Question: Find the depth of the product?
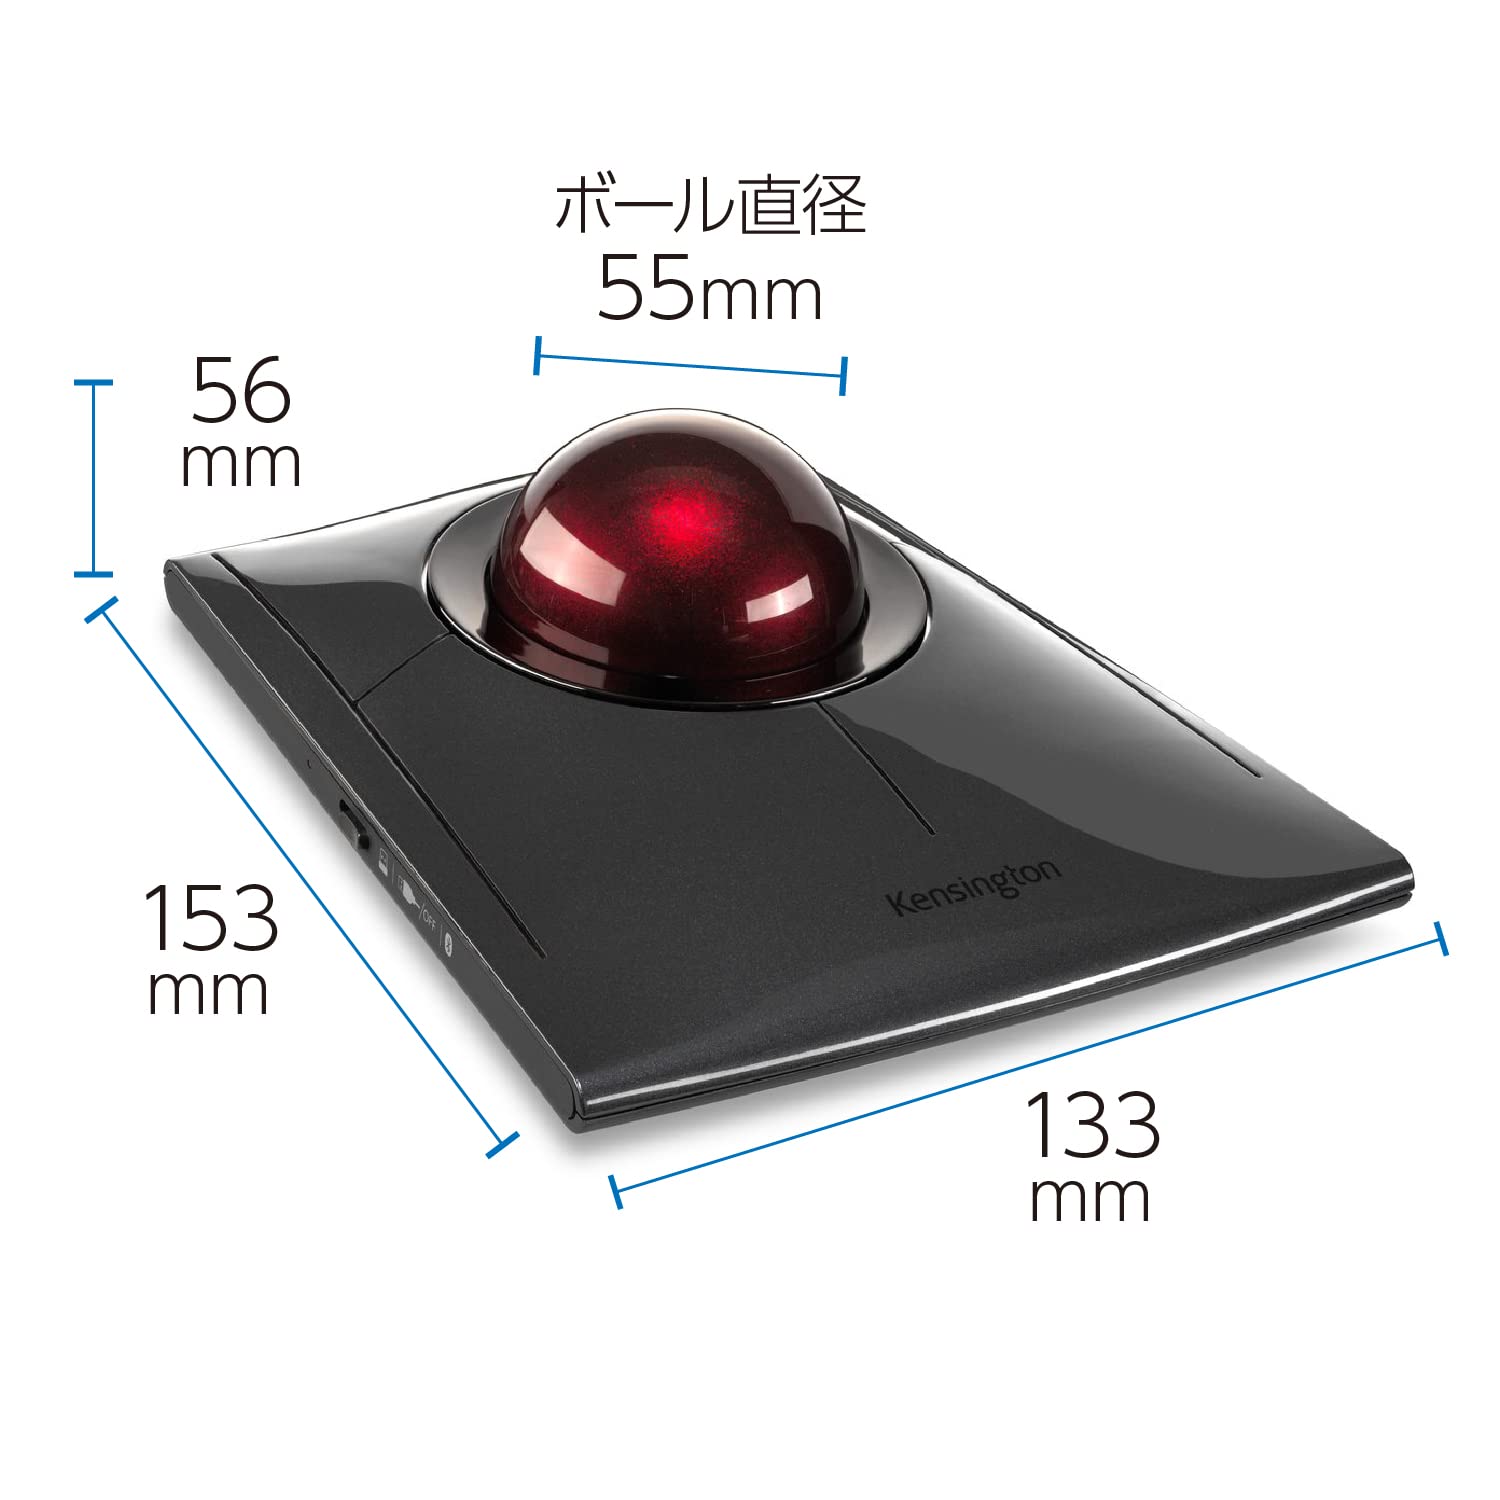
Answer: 153.0 millimetre